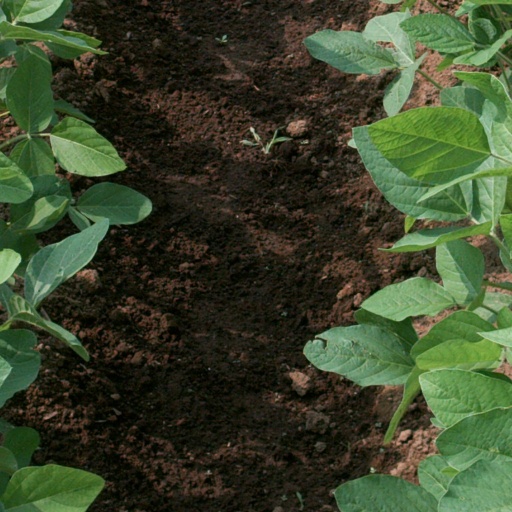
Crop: soybean